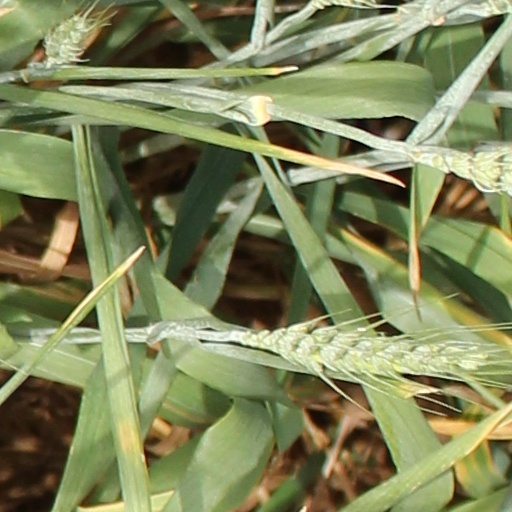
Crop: wheat